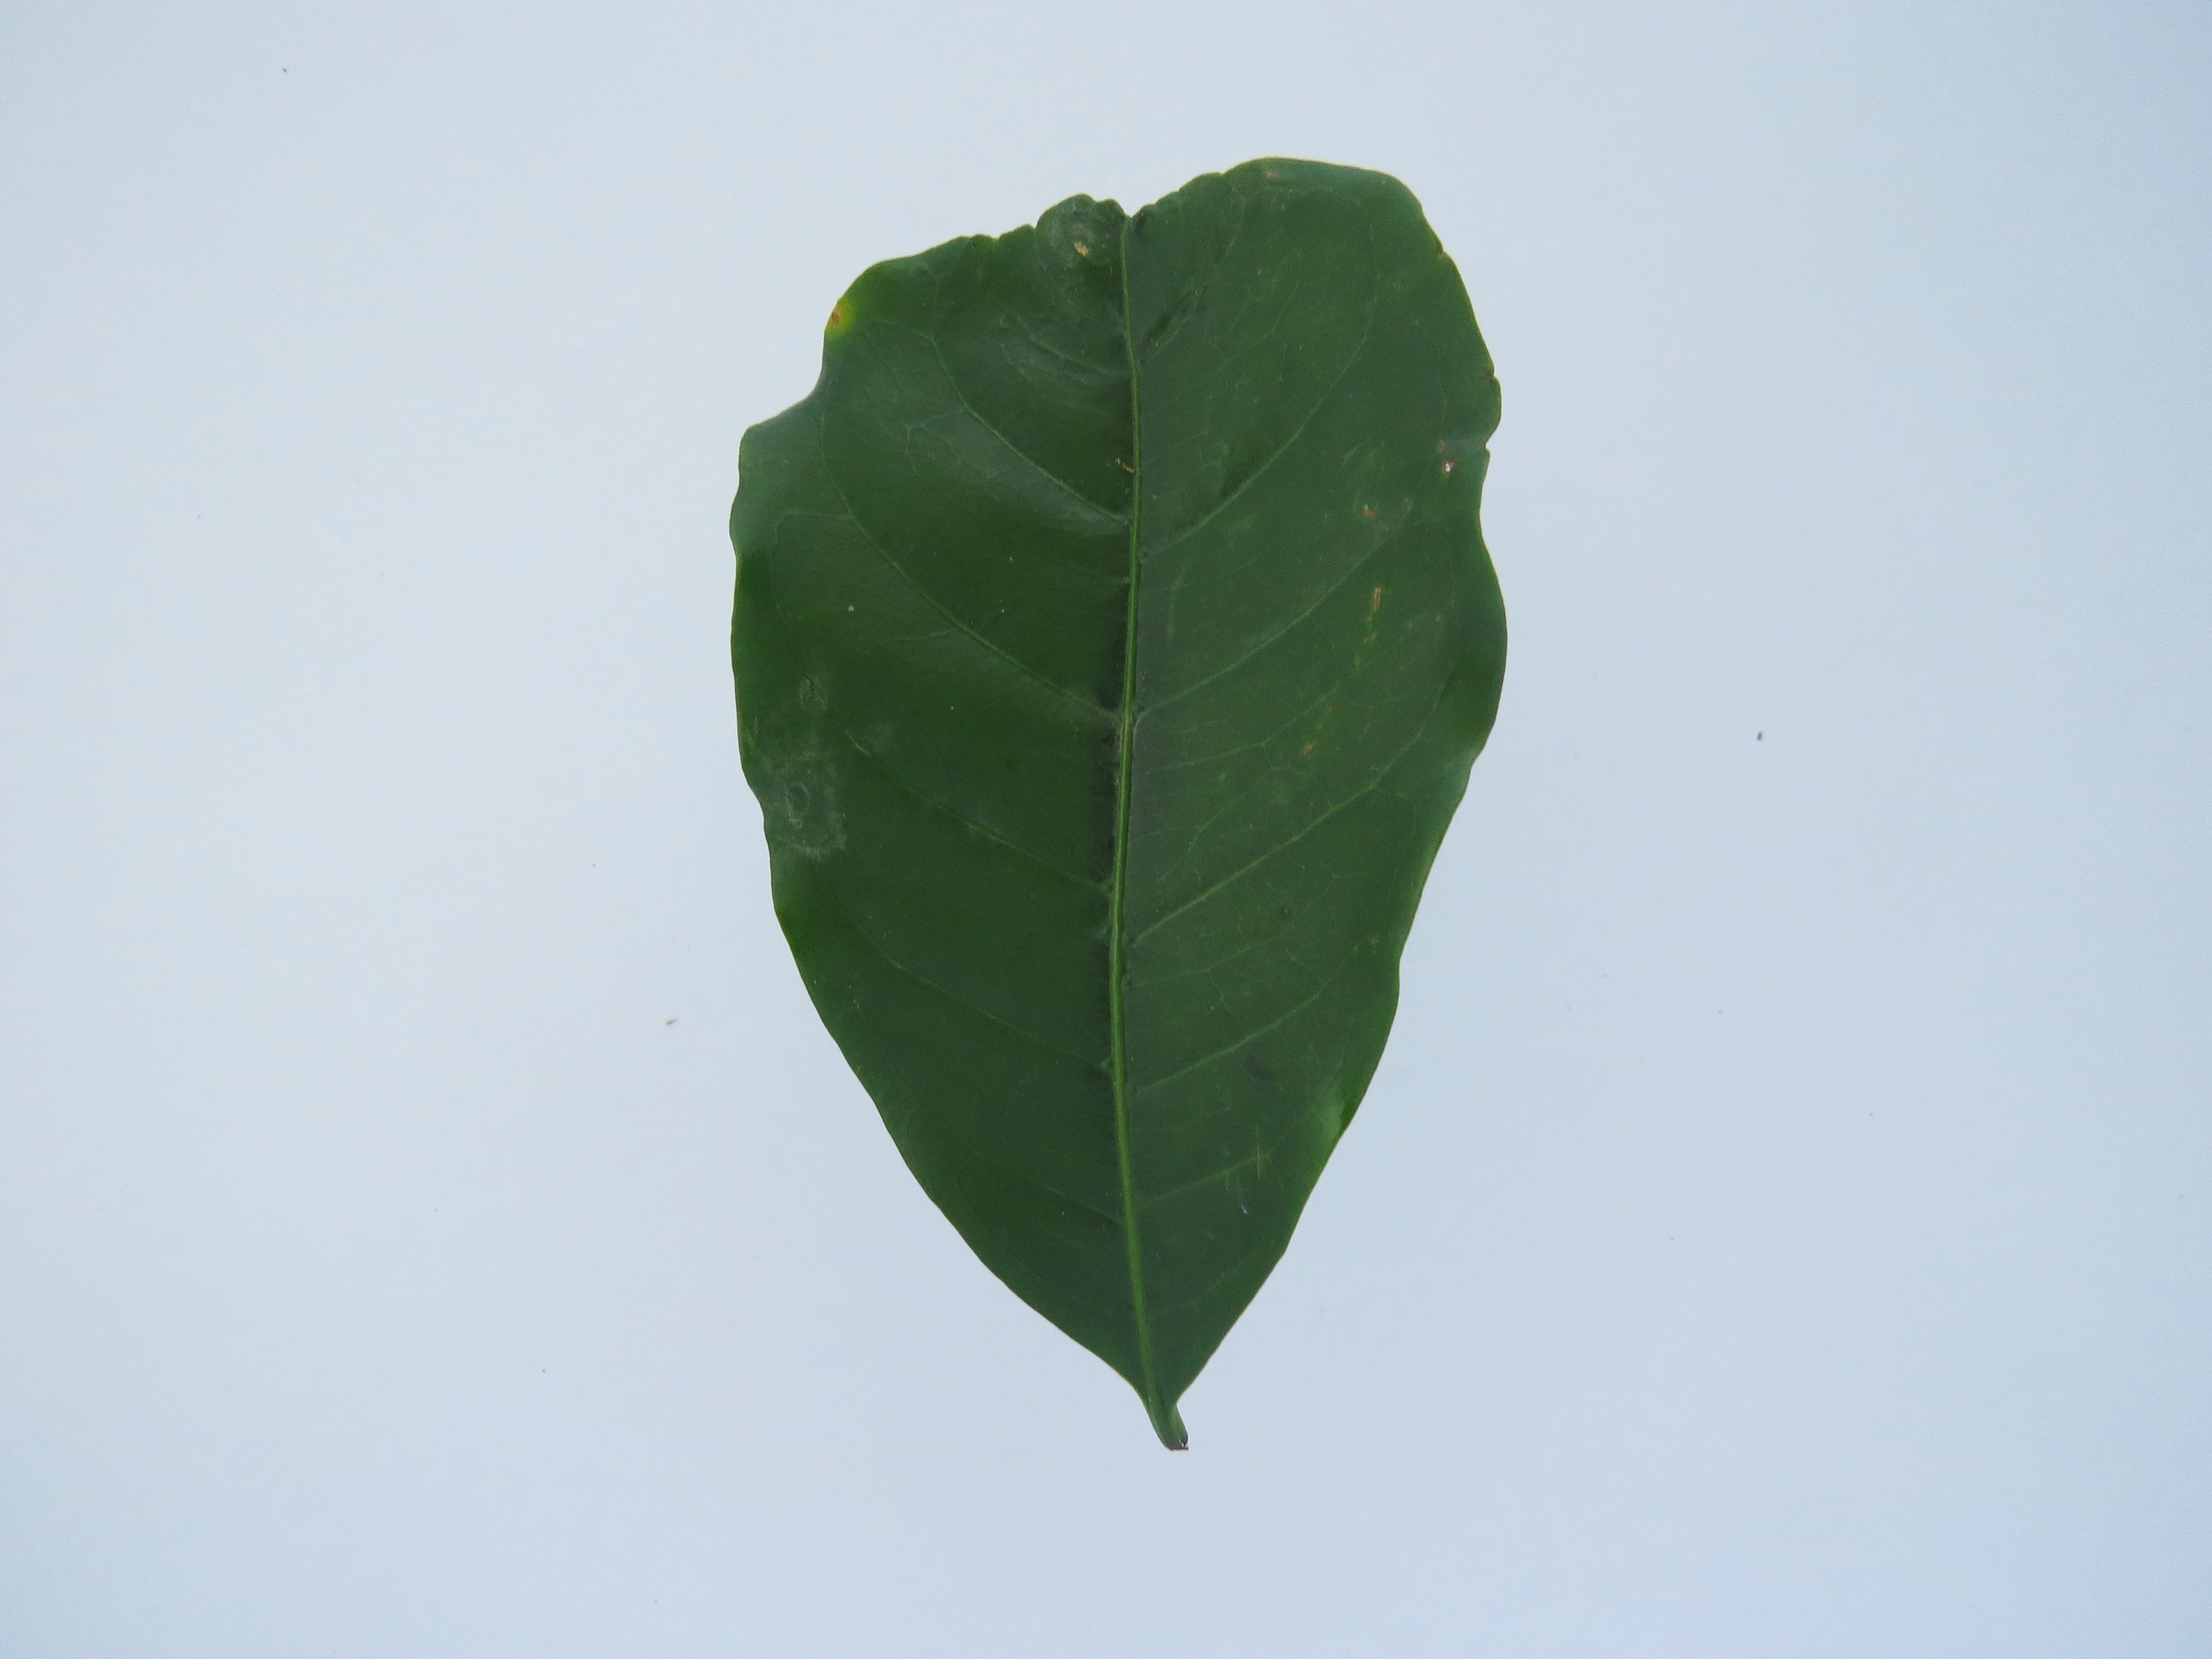
Label: boron-B